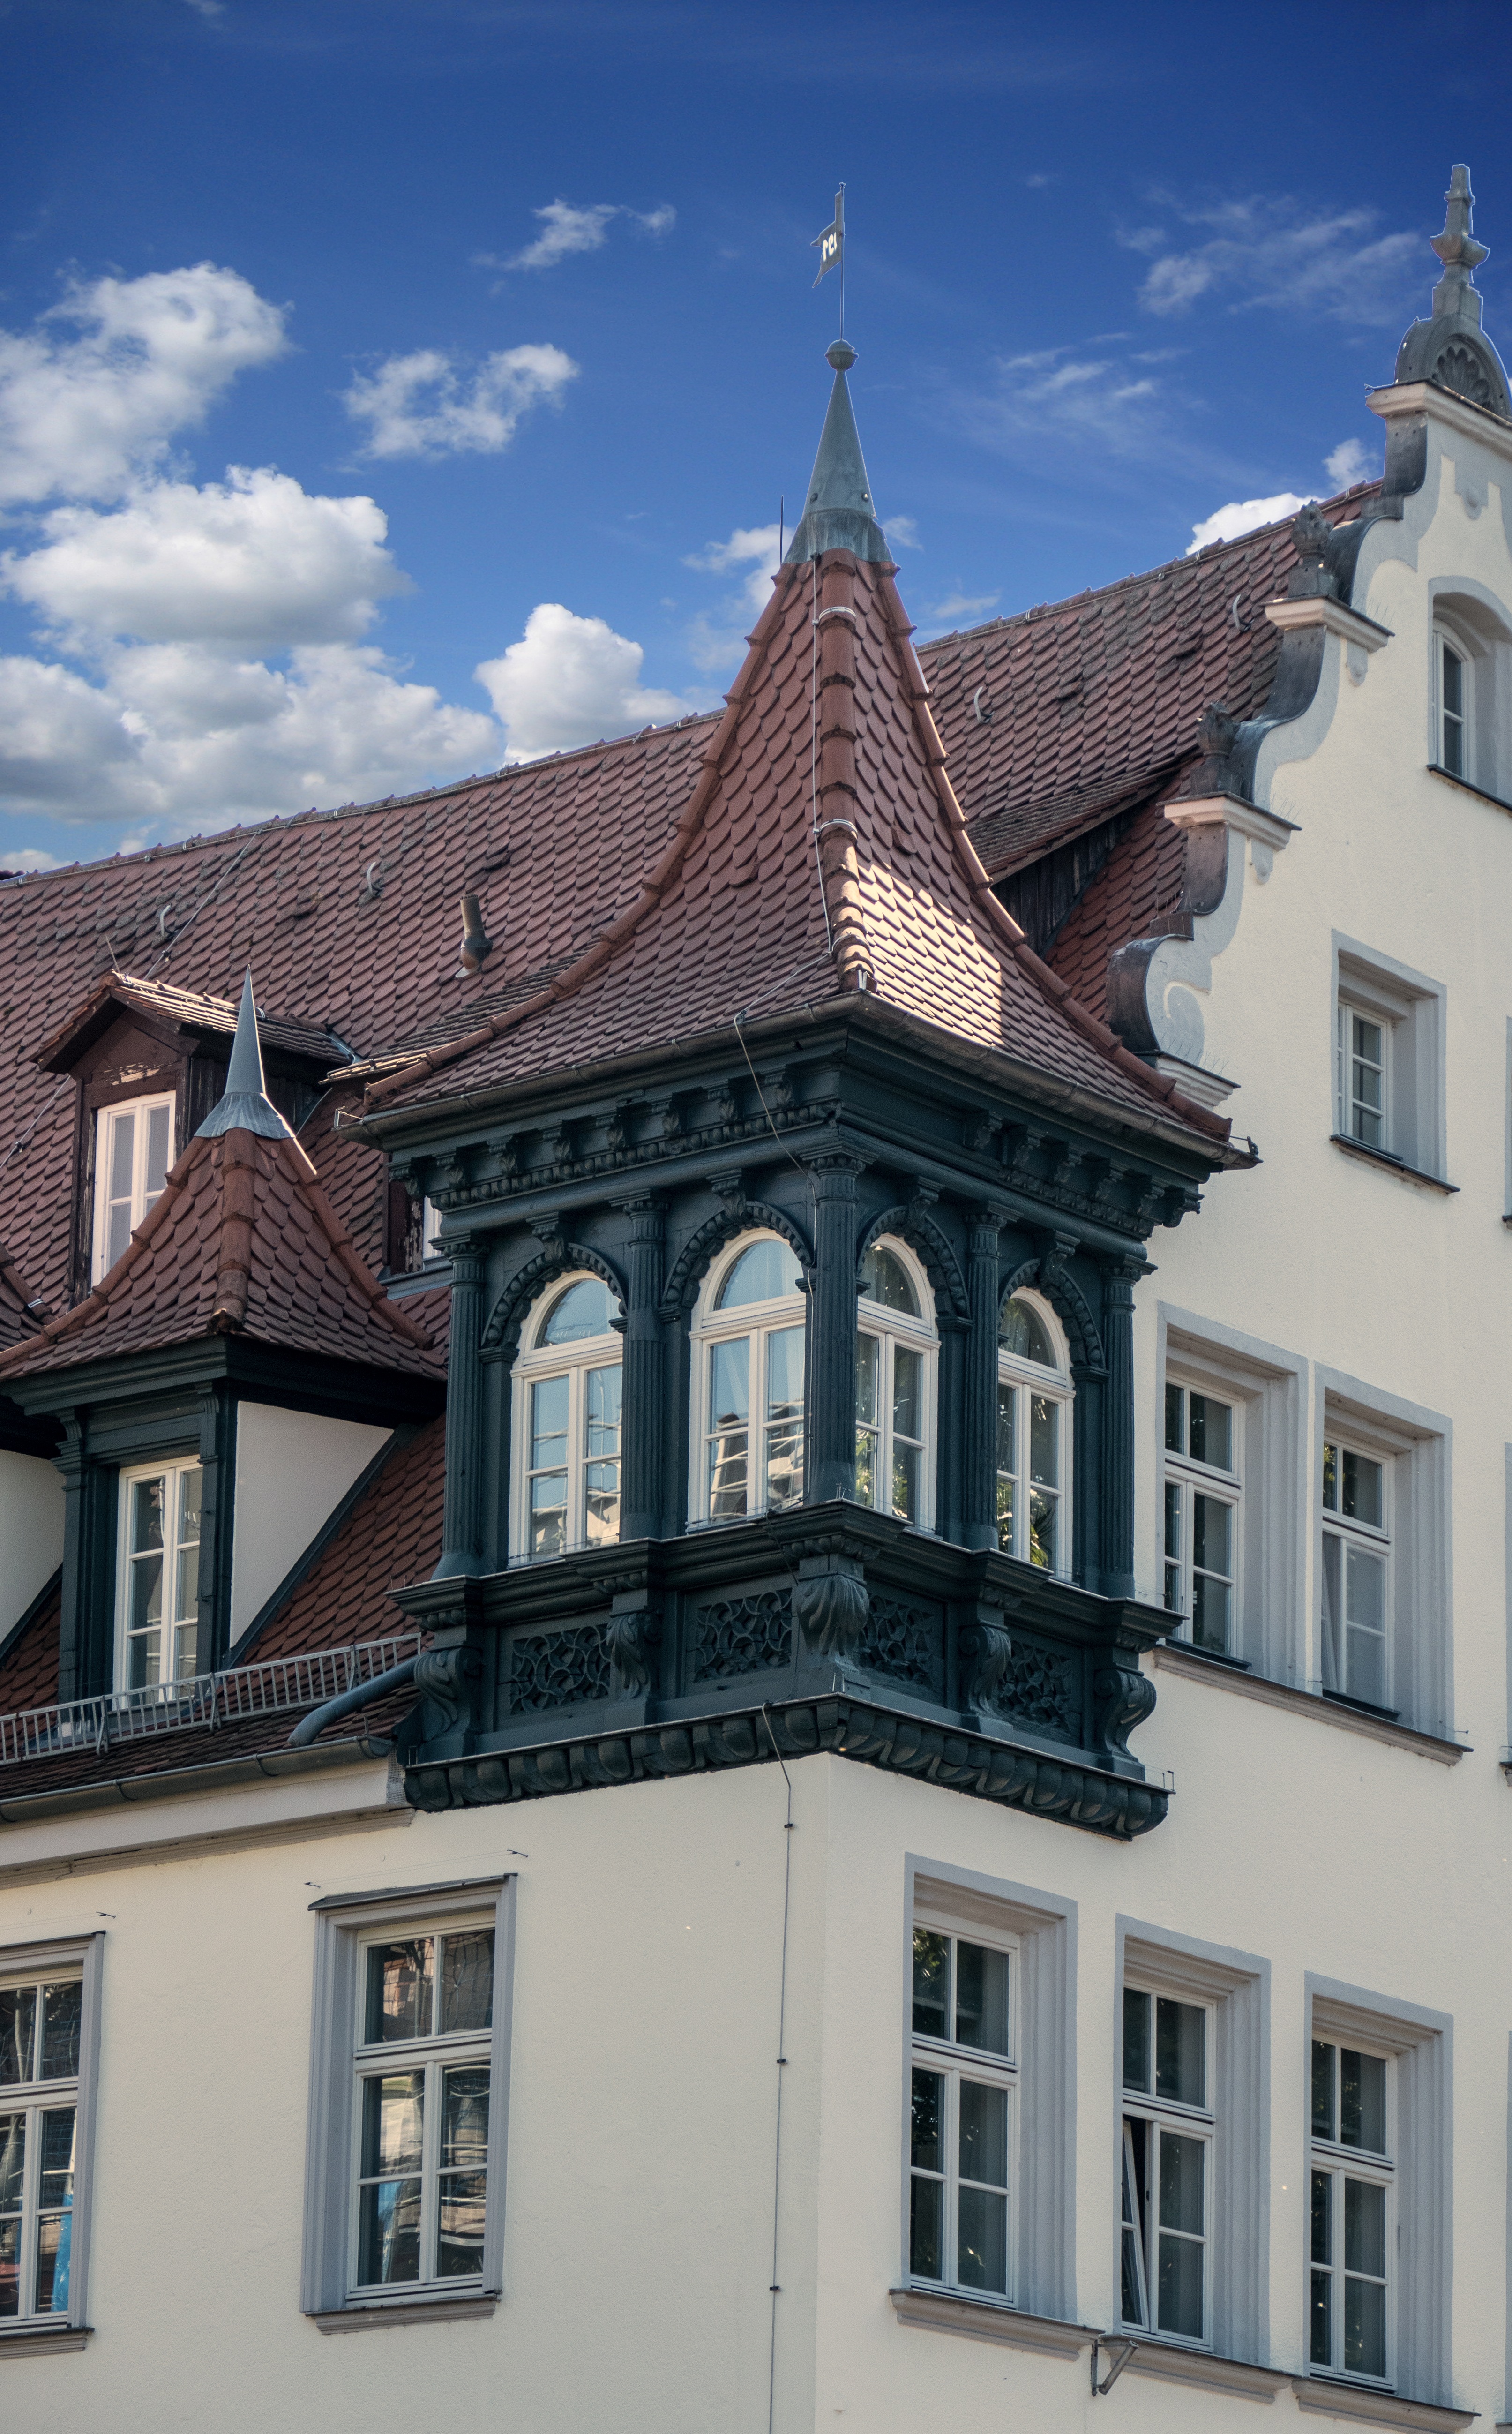
architecture, mansion, house, town, building, chateau, palace, tower, landmark, facade, old town, estate, historically, nuremberg, corner tower, middle franconia, house turret